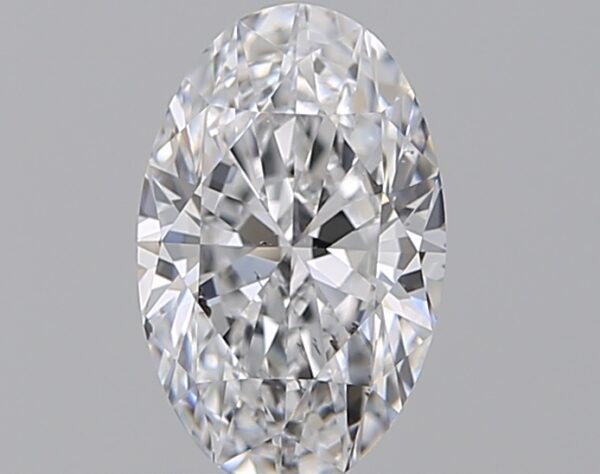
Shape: oval
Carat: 1.51
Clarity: SI1
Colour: D
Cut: EX
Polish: EX
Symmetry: EX
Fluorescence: F
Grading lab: GIA
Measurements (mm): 9.7 x 6.16 x 3.88